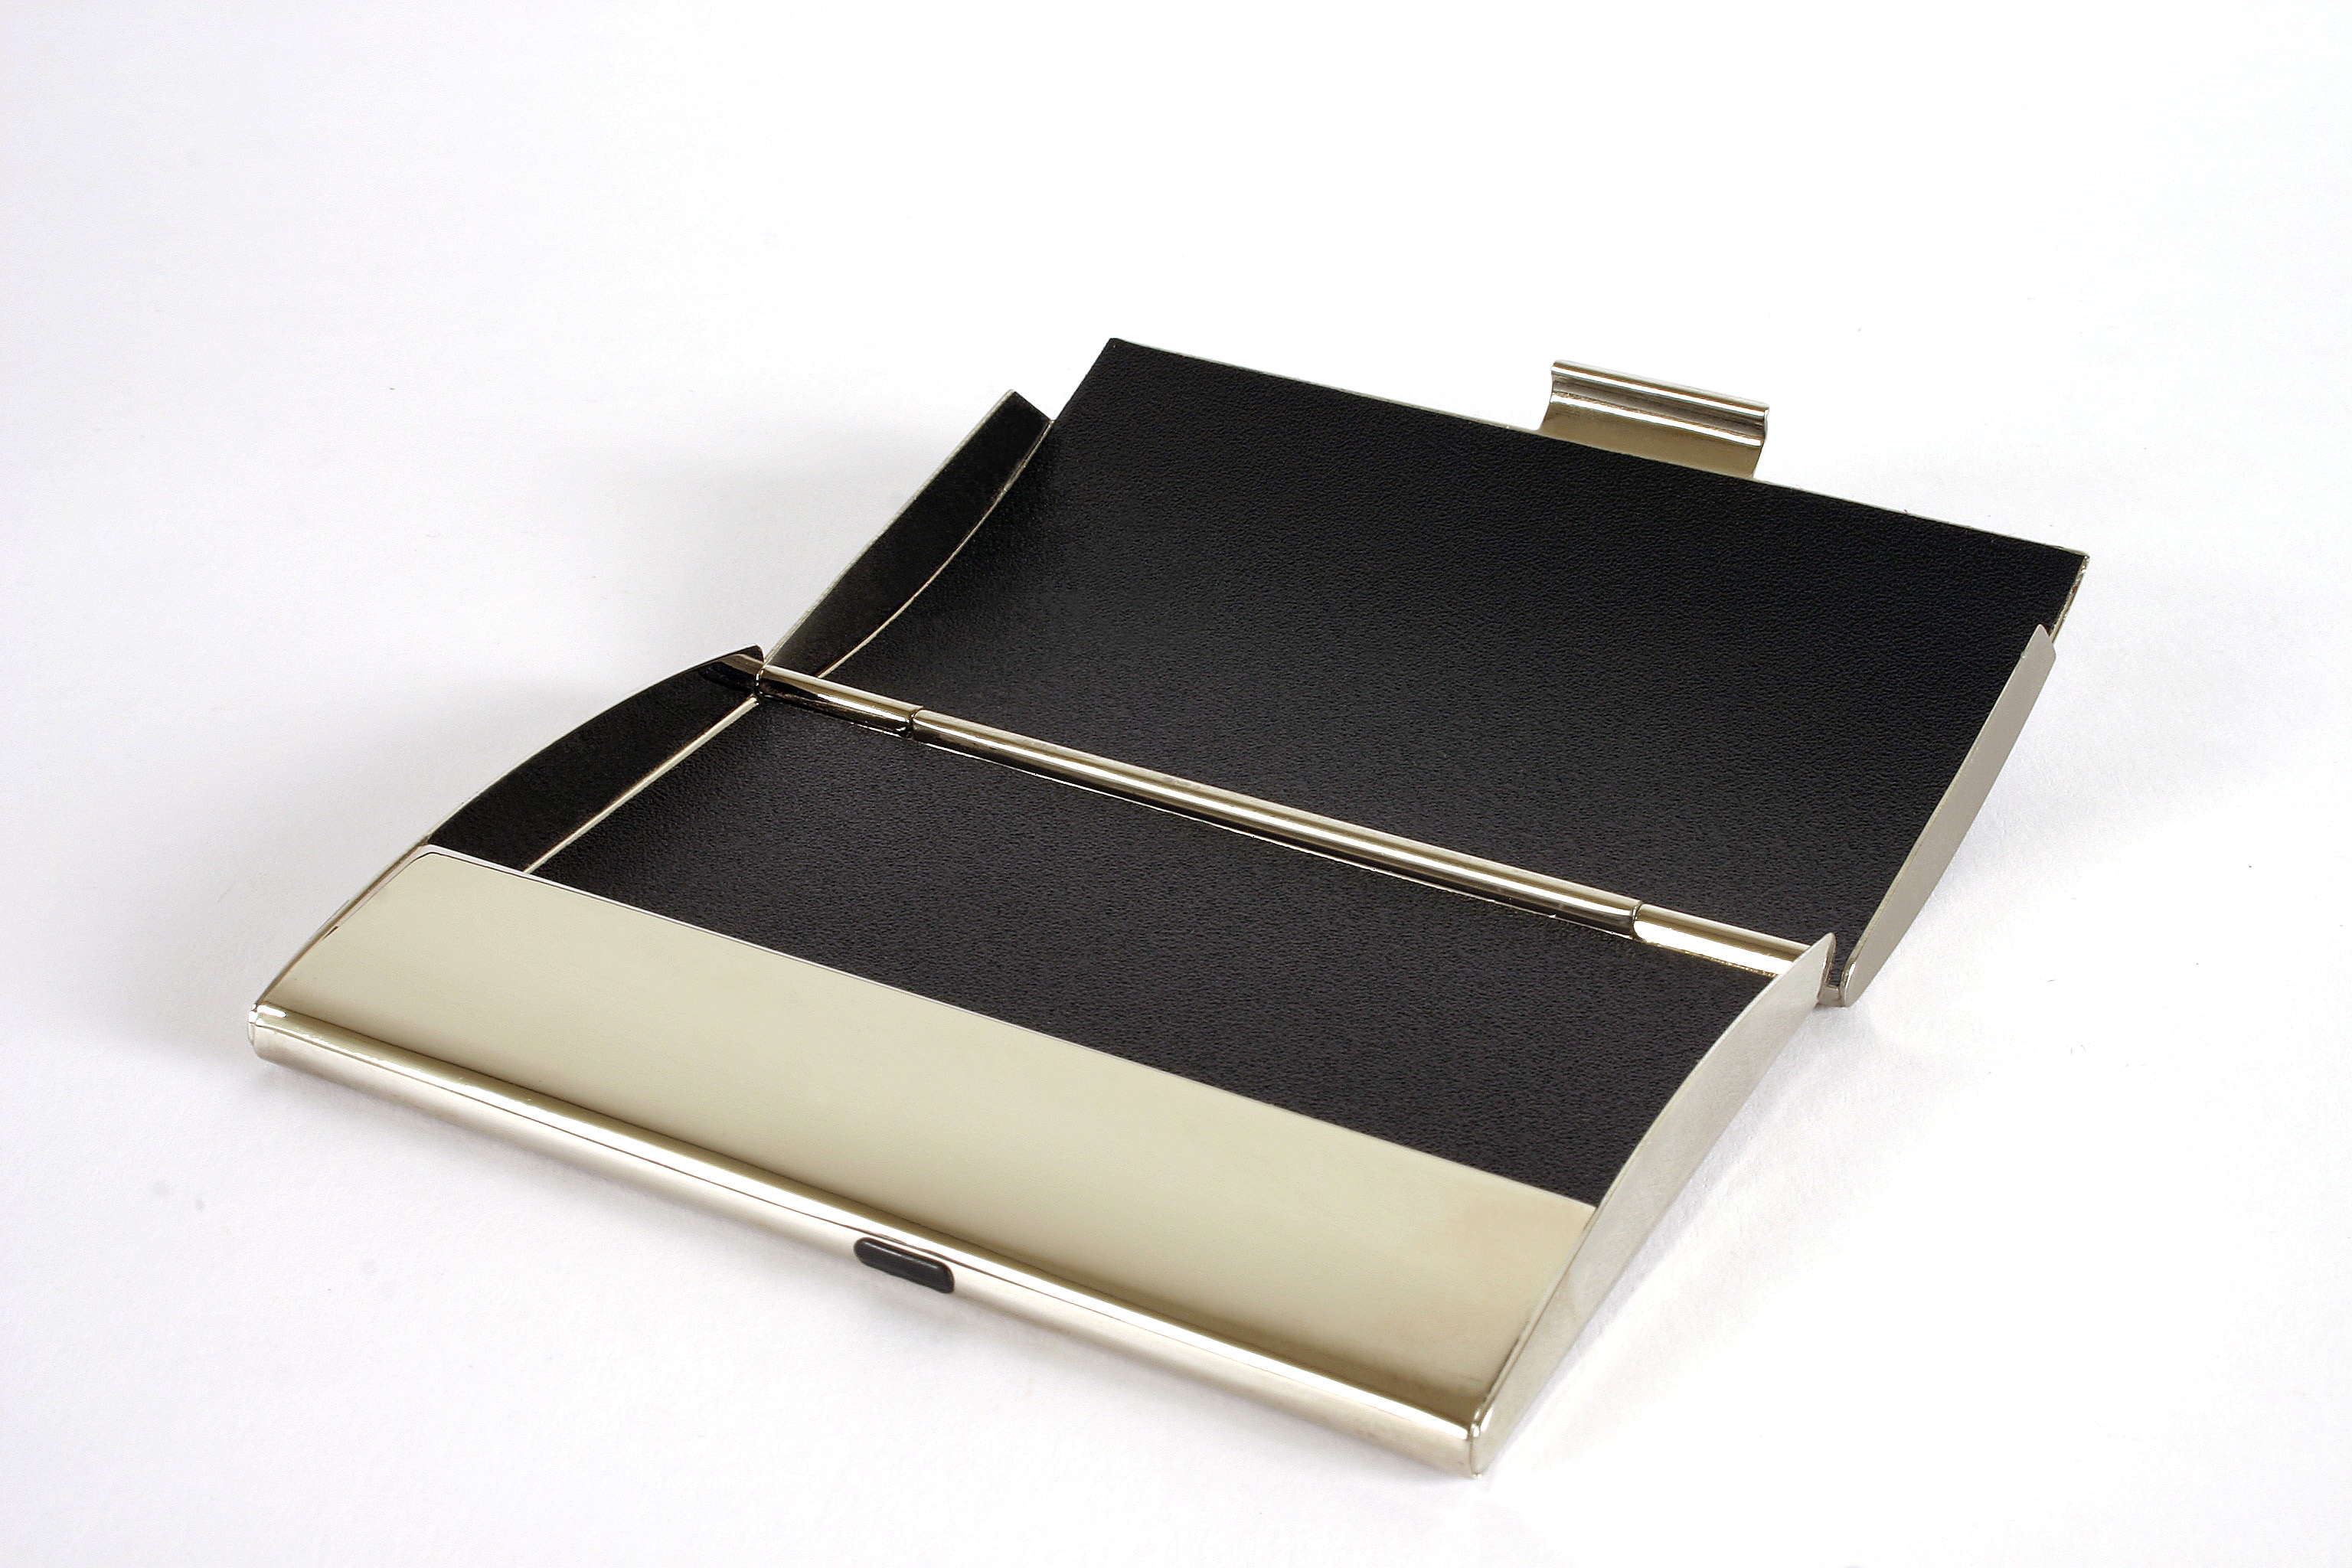
leather, isolated, phone, box, brand, container, eye, rectangle, document, address, business cards, fashion accessory, business card holder